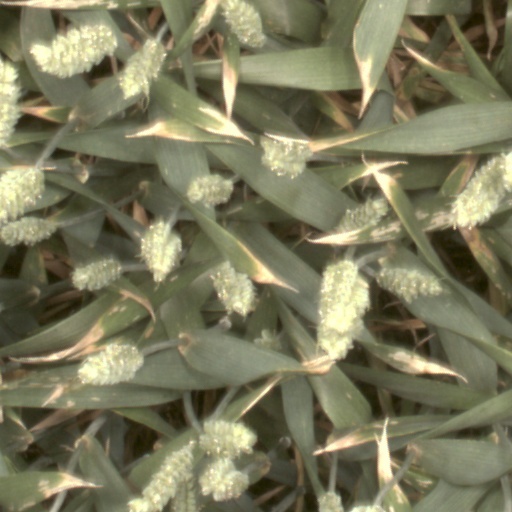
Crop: wheat